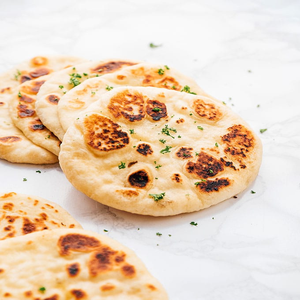
Dish: naan